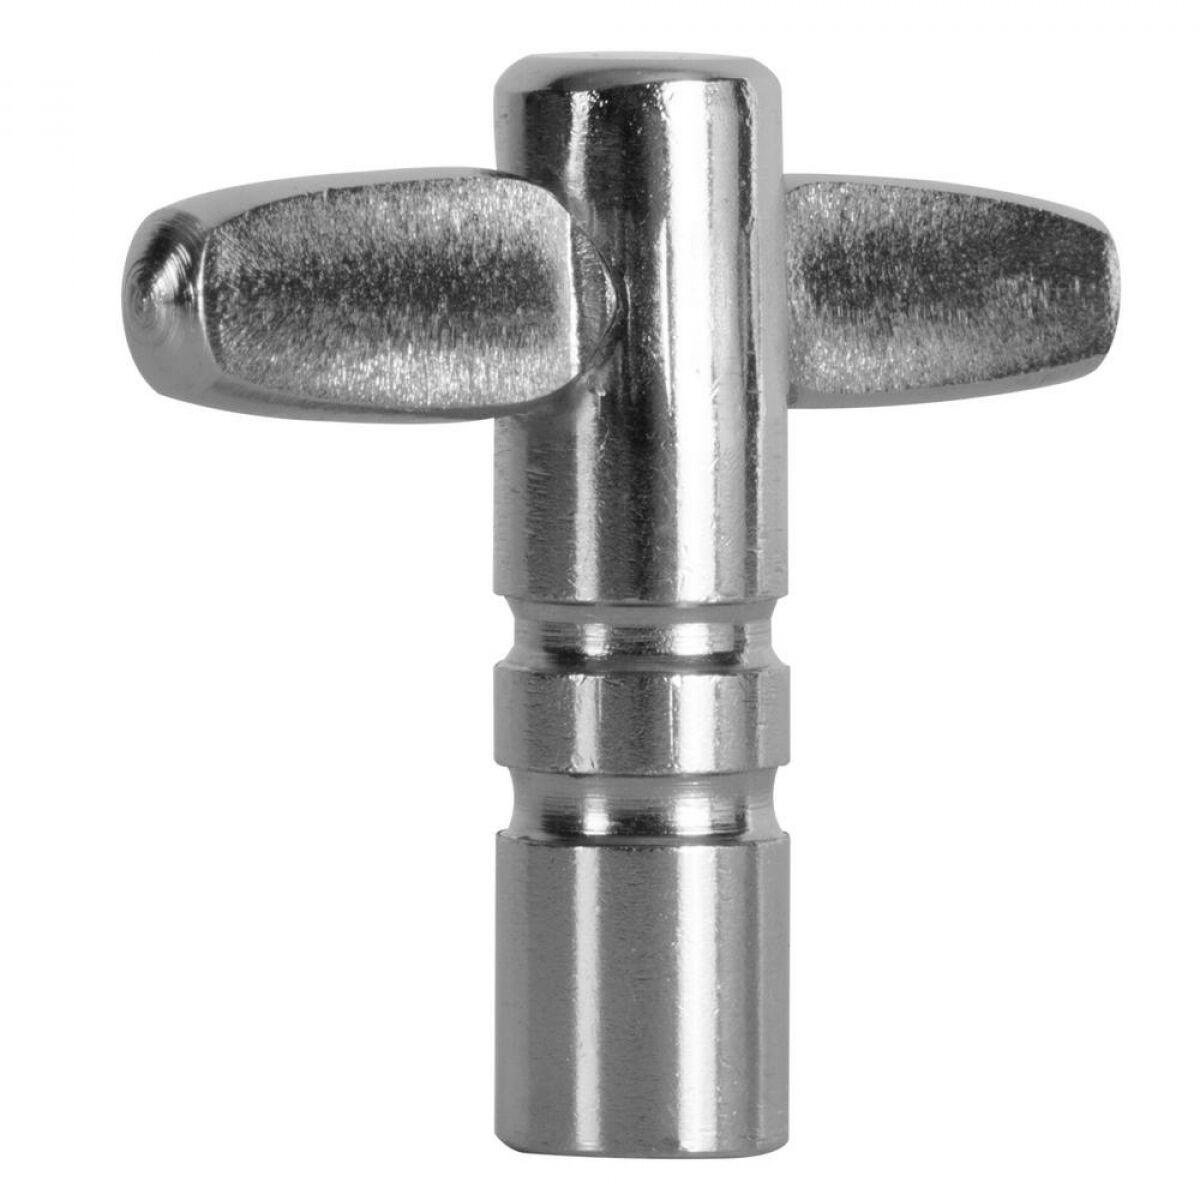
Drum Key On-Stage/DKA 100
Chrome plated industry standard Drum Tuning Key Fits all 1/4" standard socket square drum key tension rods
Brand: British Audio
Category: Arts & Entertainment > Hobbies & Creative Arts > Musical Instrument & Orchestra Accessories > Percussion Accessories > Drum Keys > Tension Drum Keys